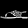
Label: Sandal